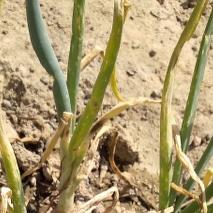
Crop: Onion
Condition: alternaria-d